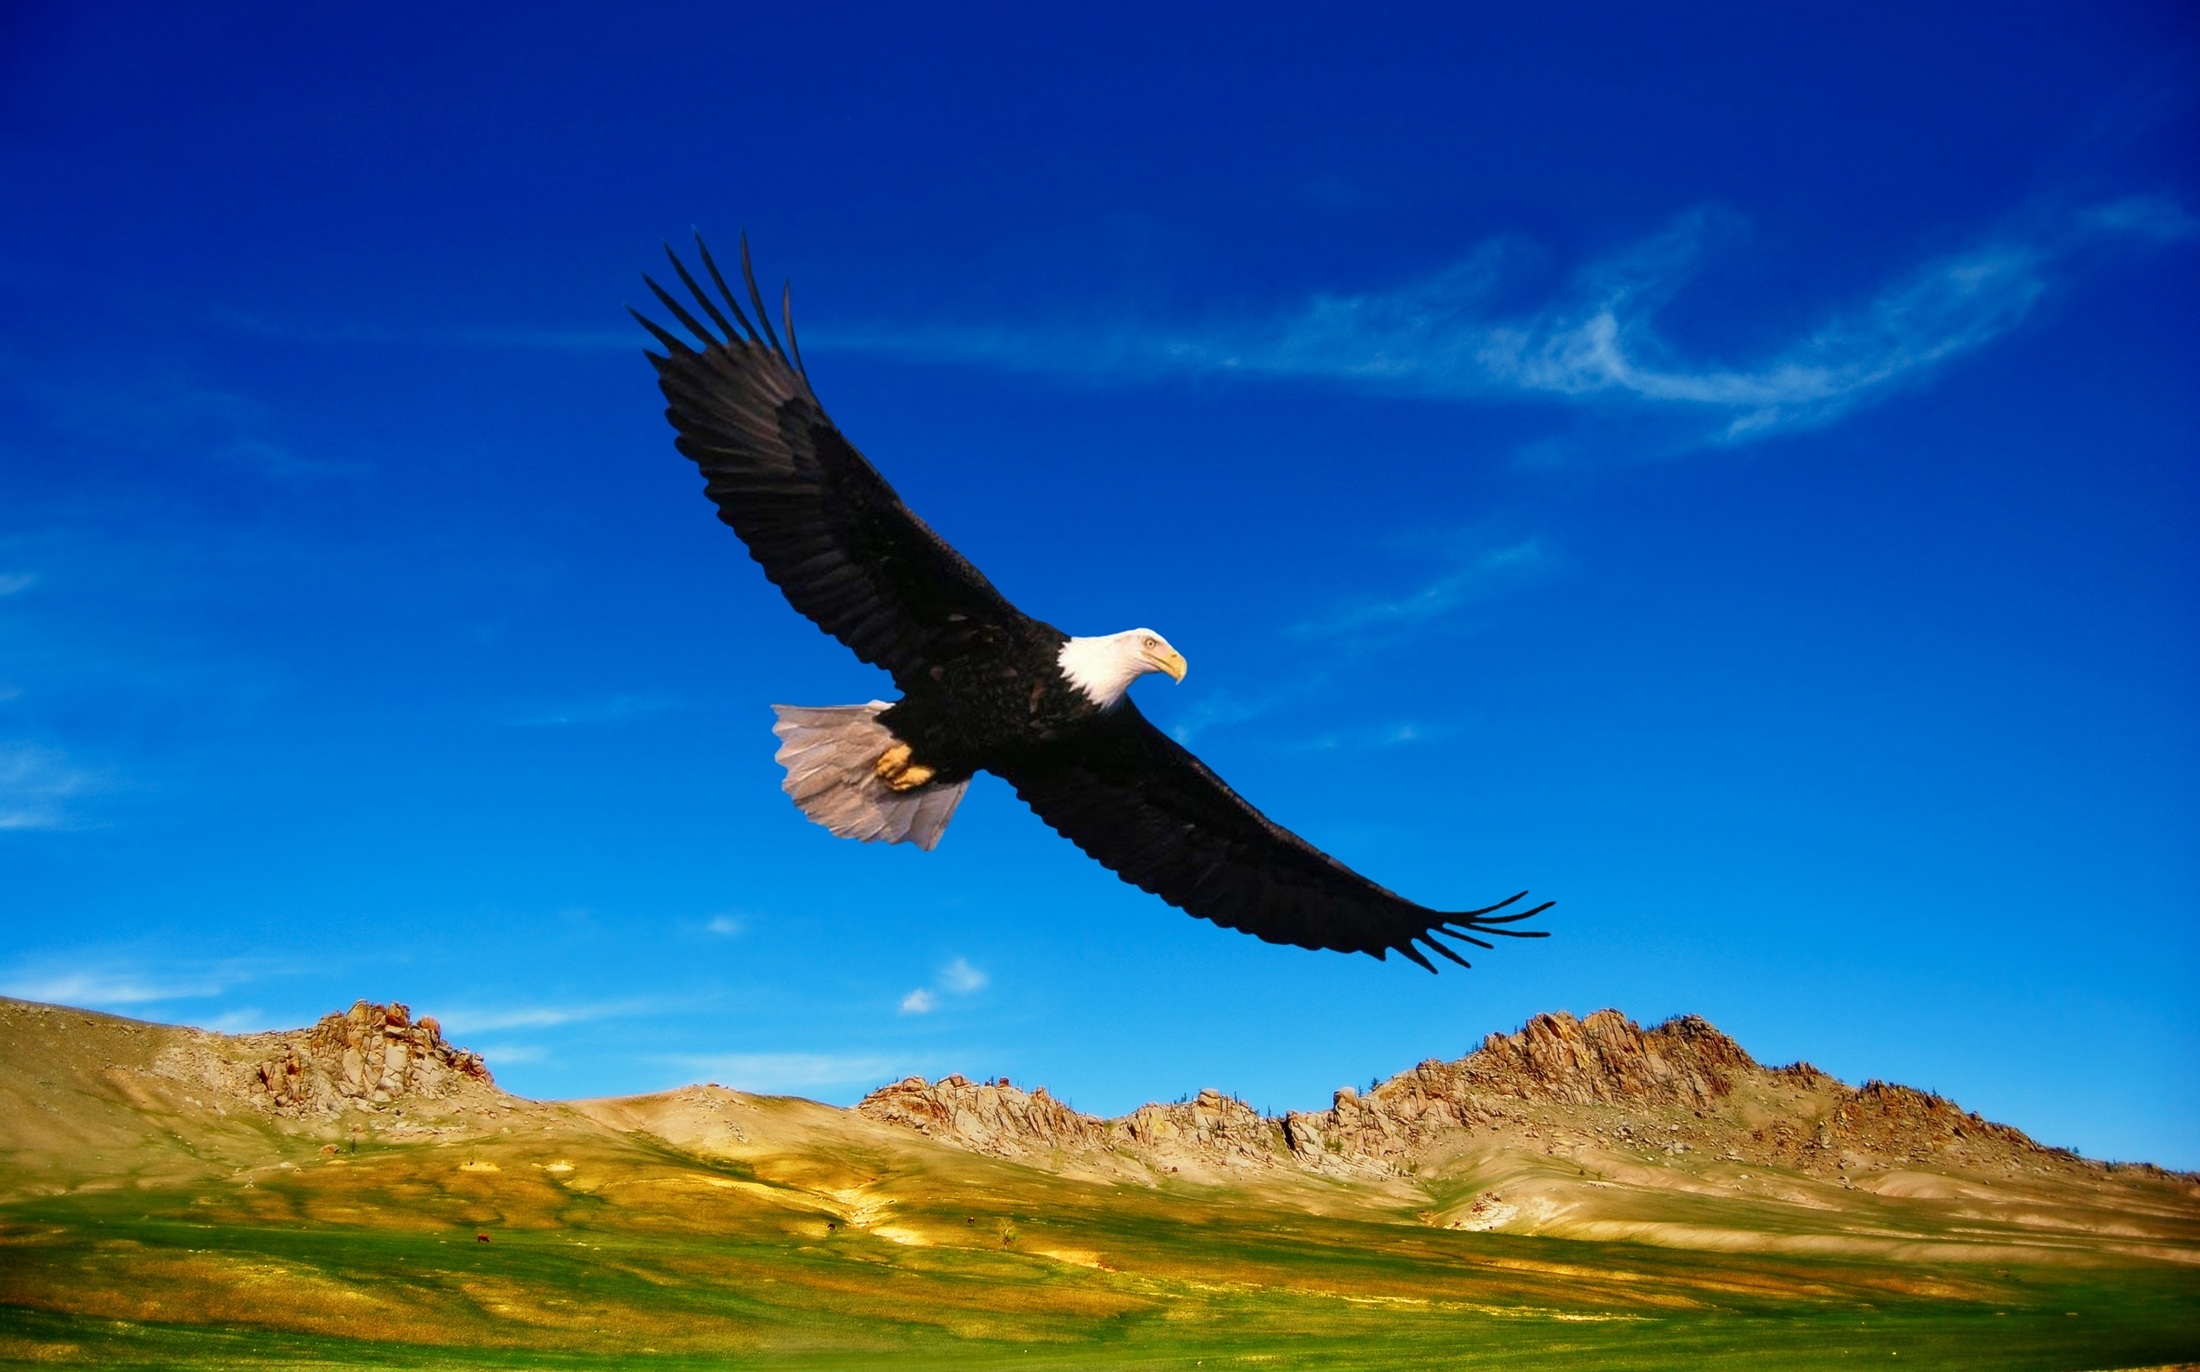
nature, bird, wing, sky, prairie, fly, flight, eagle, bird of prey, bald eagle, birds, horses, mountains, vegetation, animals, vertebrate, beauty, vulture, condor, eagles, steppes